Staines-upon-Thames

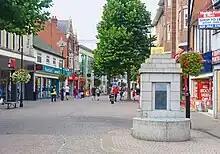
The Metropolitan Drinking Fountain (right) erected in 1885 was relocated to the High Street in 2002 as a non-functional monument

Domesday Book records six mills in Staines in 1086, one of which is thought to have been at Yeoveney on Staines Moor. The site, close to the Wraysbury River, an anabranch of the River Colne, is thought to have been the location of a late-medieval dye works and part of the mill was used for fulling in the 14th century. First recorded in 1682, Pound Mill was also on the Wraysbury River. It was bought by John Finch in 1747 and was a flour mill until the early 19th century, when it was used to grind mustard. The mill is immortalised in the road name, "Mustard Mill Road".